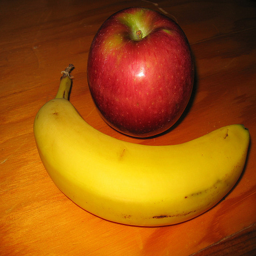
A ripe banana with a red apple sitting on a wood table.
A yellow banana and red apple sit on a wooden table.
A banana sitting on a table next to an apple.
A banana and an apple are sitting on a table.
A close up of a banana and an apple on a table.